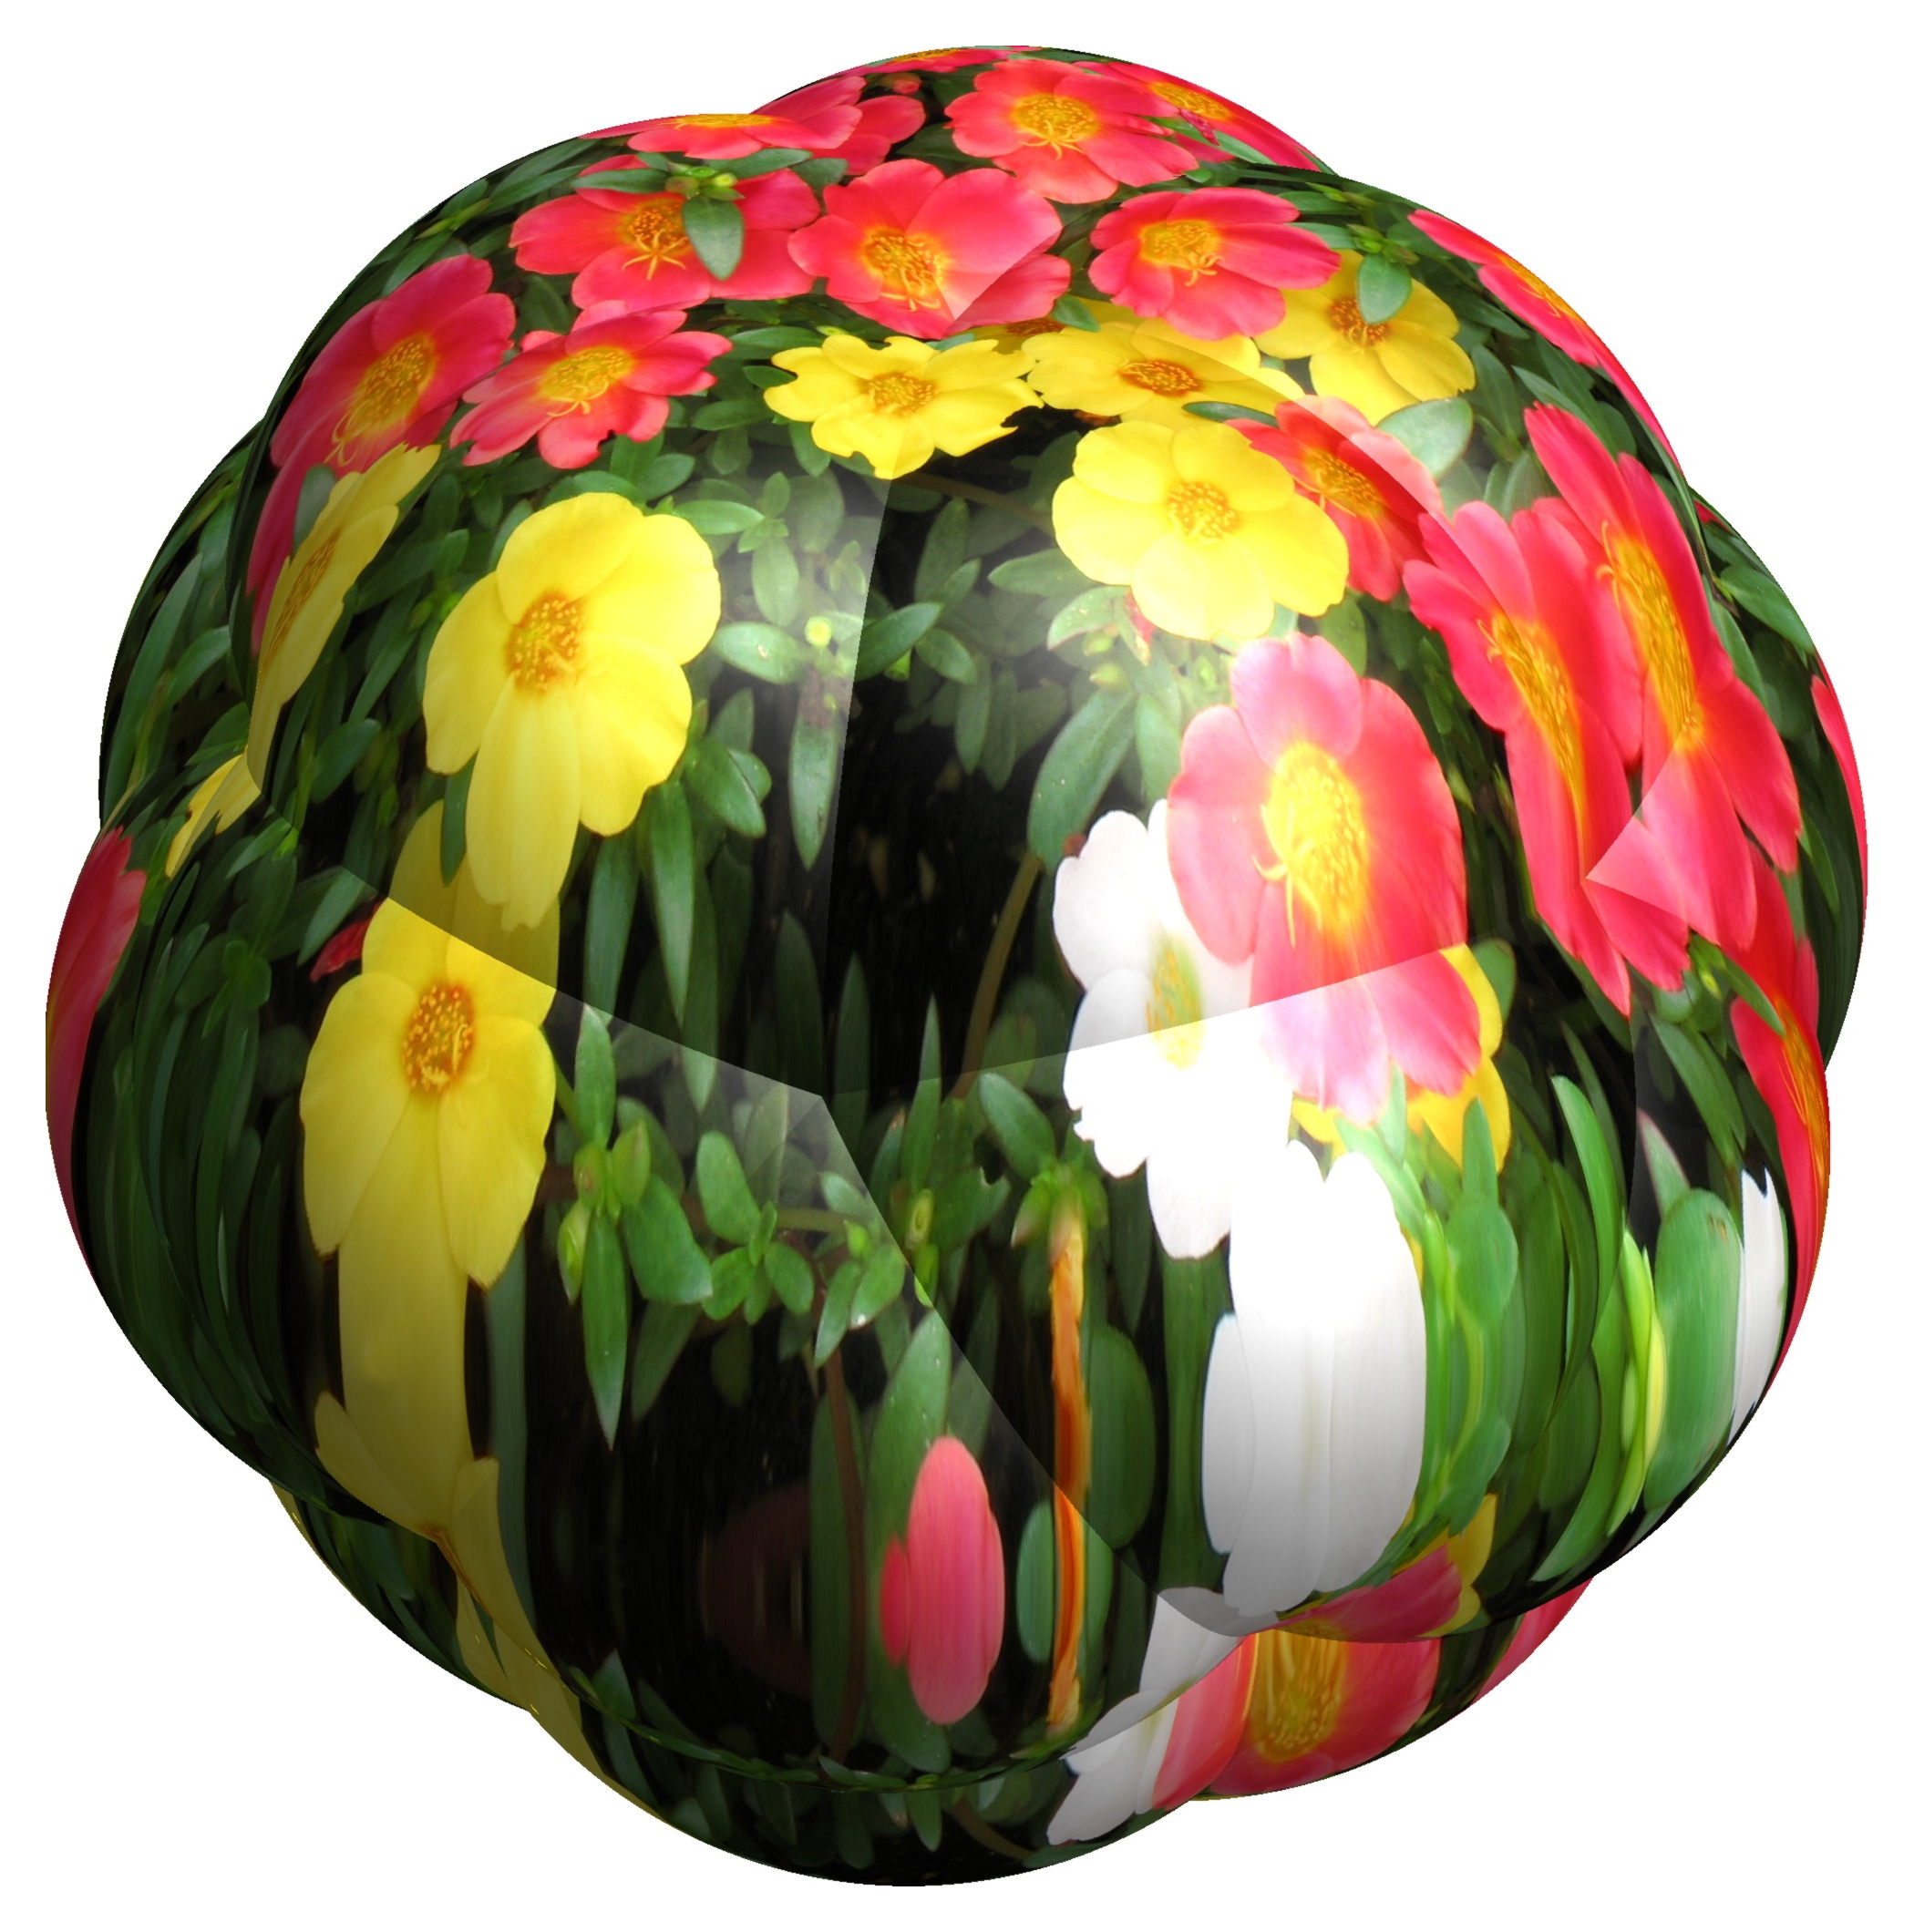
structure, texture, flower, pattern, food, produce, geometry, lighting, christmas decoration, sculpture, cool image, design, symmetry, sphere, 3d, graphic, shape, cg, code, program, algorithm, mapping, geometricsculpture, mathematica8, polyhedrondata, dodecahedron, contourplot3d, flowering plant, easter egg, land plant